Dropkick Murphys

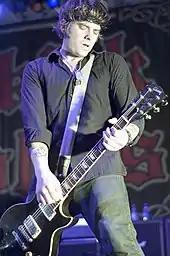
James Lynch playing guitar in 2007

The band's sixth album, "The Meanest of Times", was released on September 18, 2007, on the band's own label, Born & Bred Records. It marked the band's first album to not be released through Hellcat. "The Meanest of Times" debuted at No. 20 in the U.S., their highest chart debut to date. The first single, "The State of Massachusetts", became the band's band second number 1 single on the Bubbling Under Hot 100 chart (and their last on that chart) and reached number fourteen on the Hot Rock & Alternative Songs chart giving them their highest ever position on that chart as well. The song was also used as the opening theme to the MTV show "Nitro Circus"; it reached No. 83 on the "Rolling Stone" Top 100 songs of 2007.. Following a tour to support the album, guitarist Marc Orrell announced in January 2008 that he was leaving the band after eight years. Orrell said of his departure "I'm very grateful for everything playing with DKM has brought me and I'm sad to be going but I feel like the time has come for me to try working on different styles of music and some of my own projects, I'm ready to spread my wings as they say." Tim Brennan replaced Orrell as a full-time guitarist while multi-instrumentalist Jeff DaRosa was introduced as a new member of the band. The re-configured line-up continued to tour into 2008. Their show in Pawtucket, Rhode Island had a sellout crowd of 10,060 which according to the band was their largest ever.